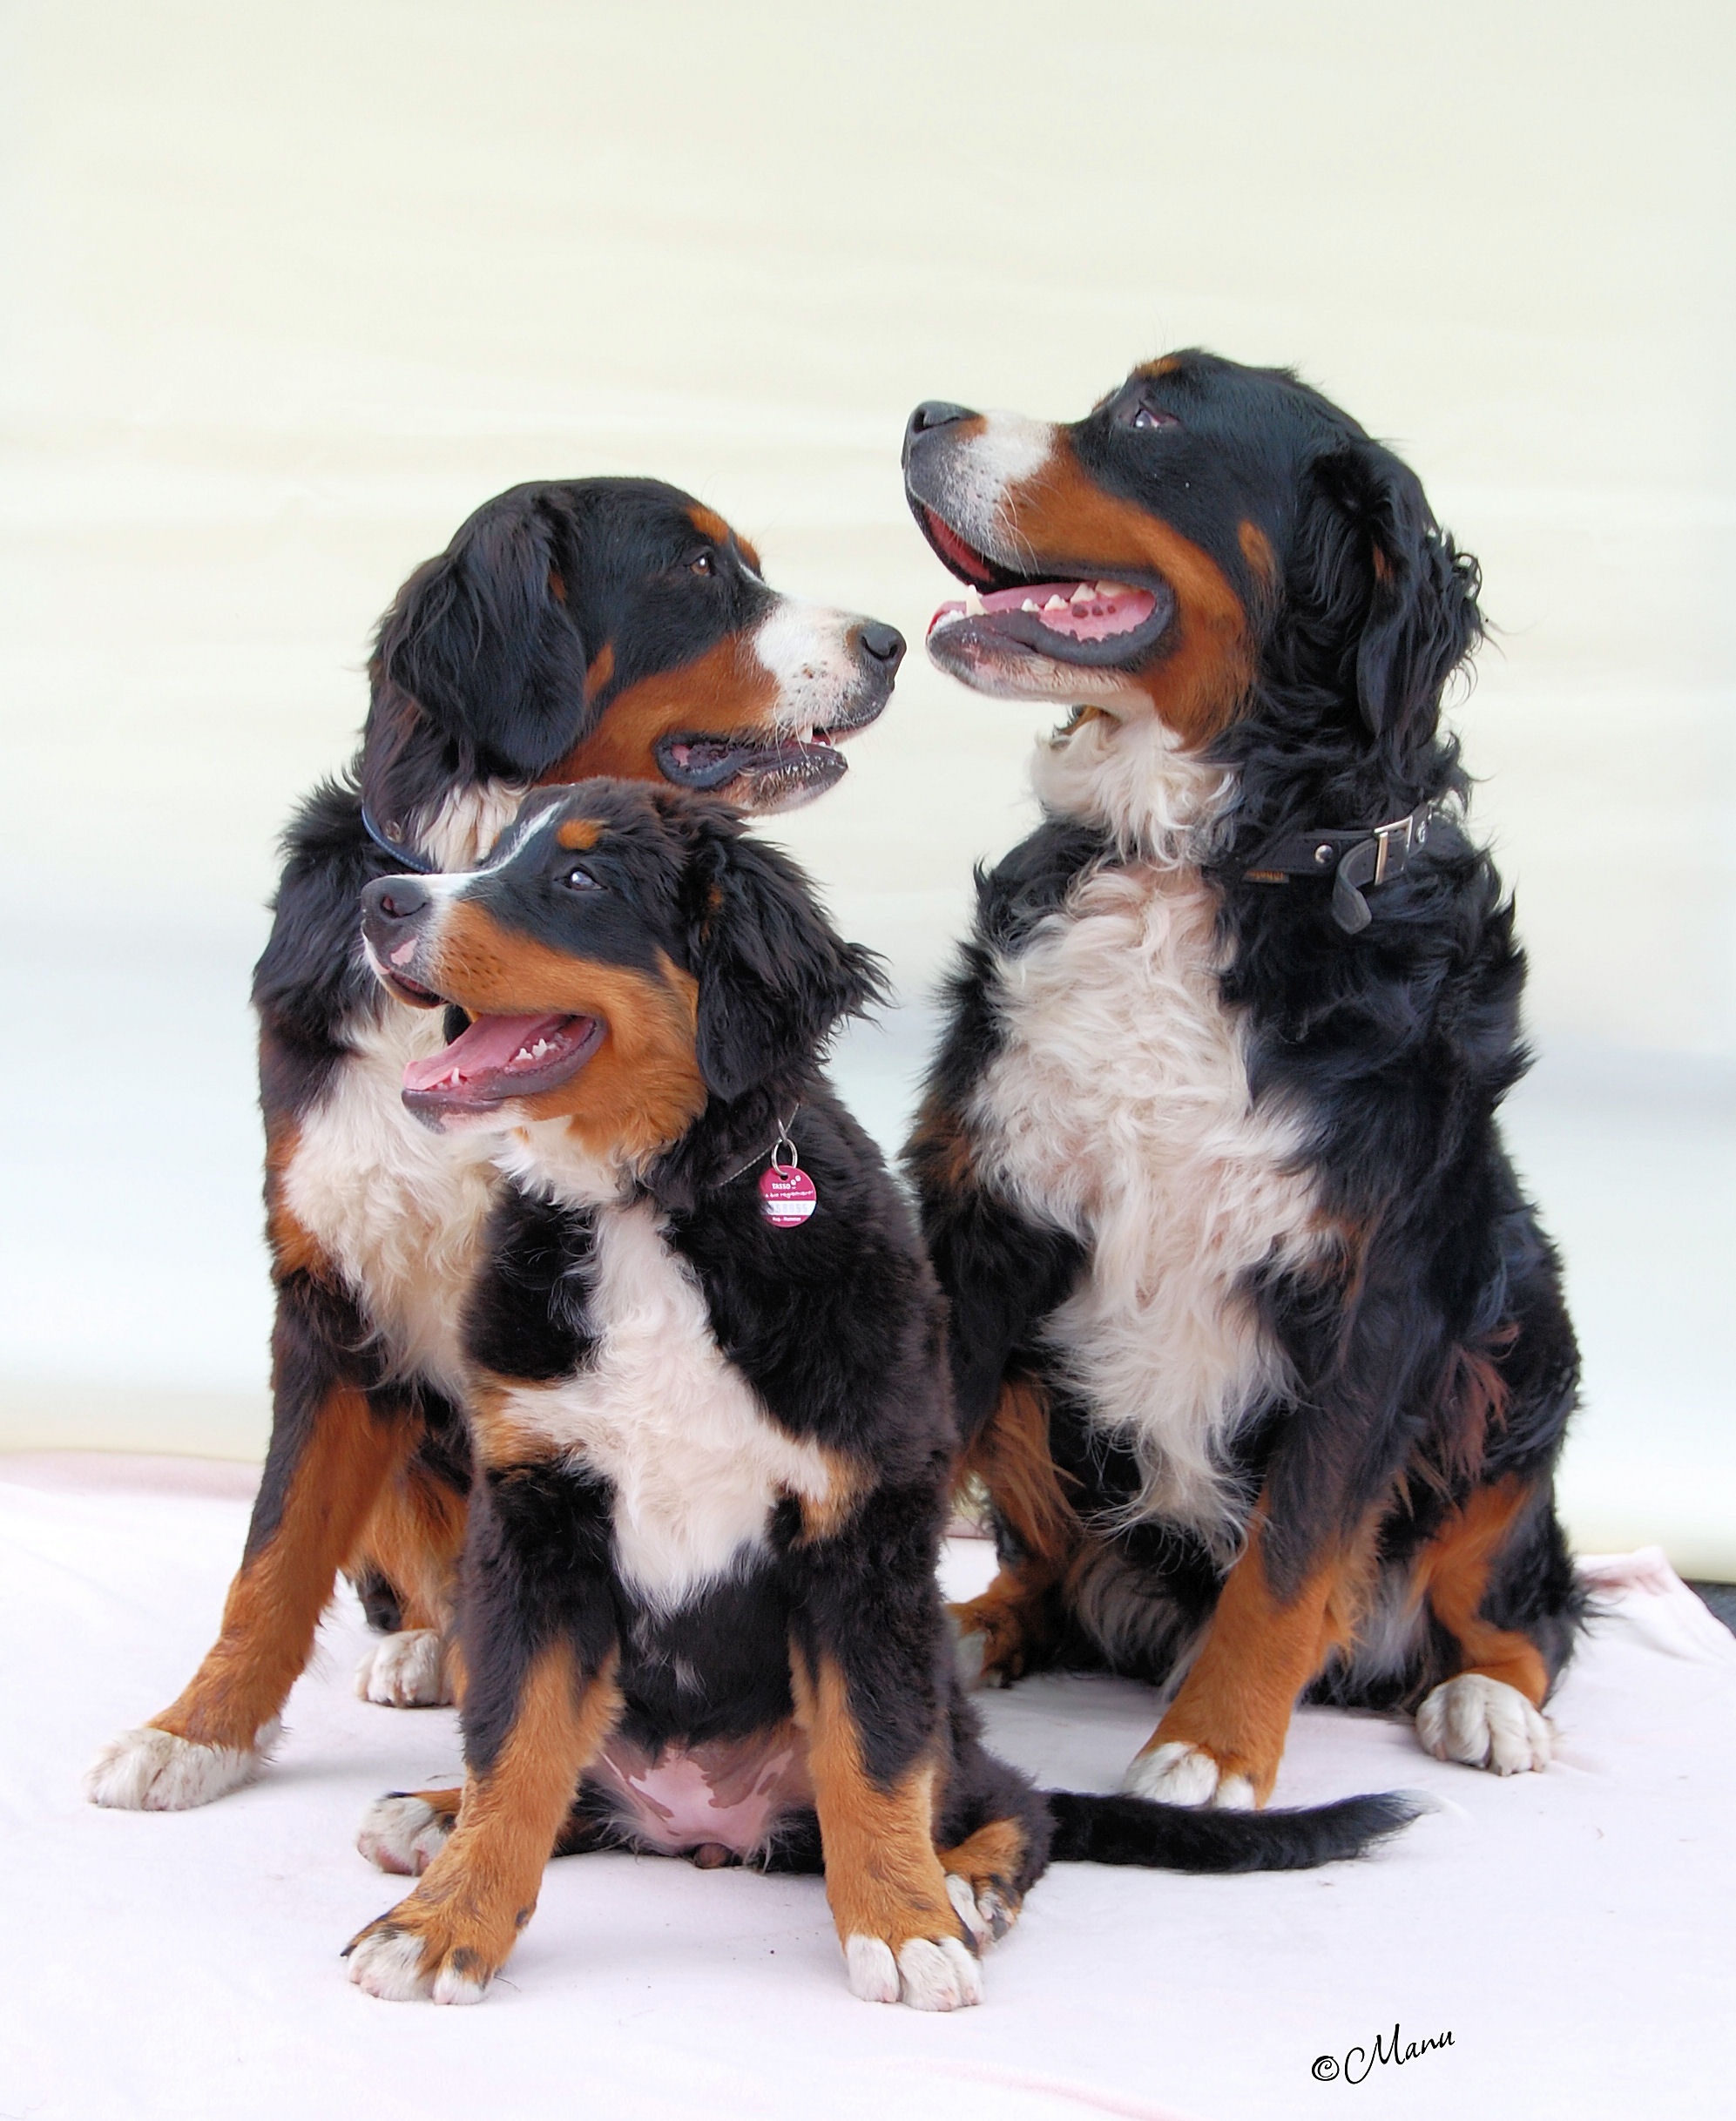
dog, animal, mammal, vertebrate, image, good, dog breed, dear, bernese mountain dog, mountain dog, entlebucher mountain dog, berner, white bib, dog like mammal